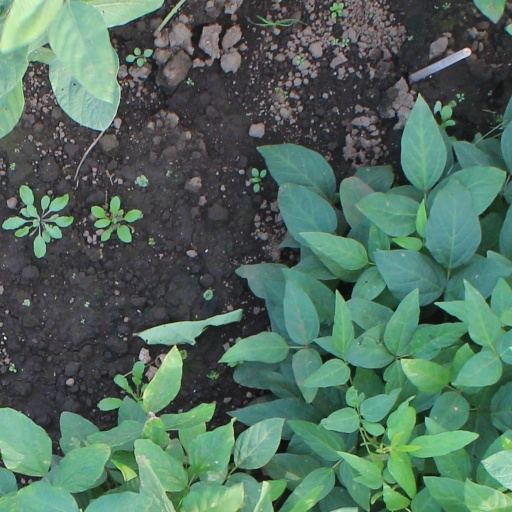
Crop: soybean